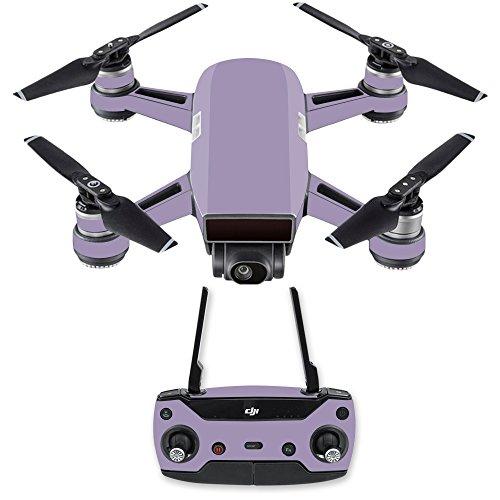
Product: MightySkins Skin Compatible with DJI Spark Drone & Controller - Solid Lavender | Protective, Durable, and Unique Vinyl Decal wrap Cover | Easy to Apply, Remove, and Change Styles | Made in The USA
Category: Toys & Games | Hobbies | Remote & App Controlled Vehicles & Parts | Remote & App Controlled Vehicles
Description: SET THE TREND: Show off your unique style with MightySkins for your DJI Spark Drone and Controller Don’t like the Solid Lavender skin We have hundreds of designs to choose from, so your Spark Drone and Controller will be as unique as you are.
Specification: ProductDimensions:9x0.1x6inches|ItemWeight:0.16ounces|ShippingWeight:0.96ounces|ASIN:B075SMK92K|Itemmodelnumber:DJSPCMB-SolidLavender